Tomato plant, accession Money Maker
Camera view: vertical (180 deg); turntable rotation: 300 degrees
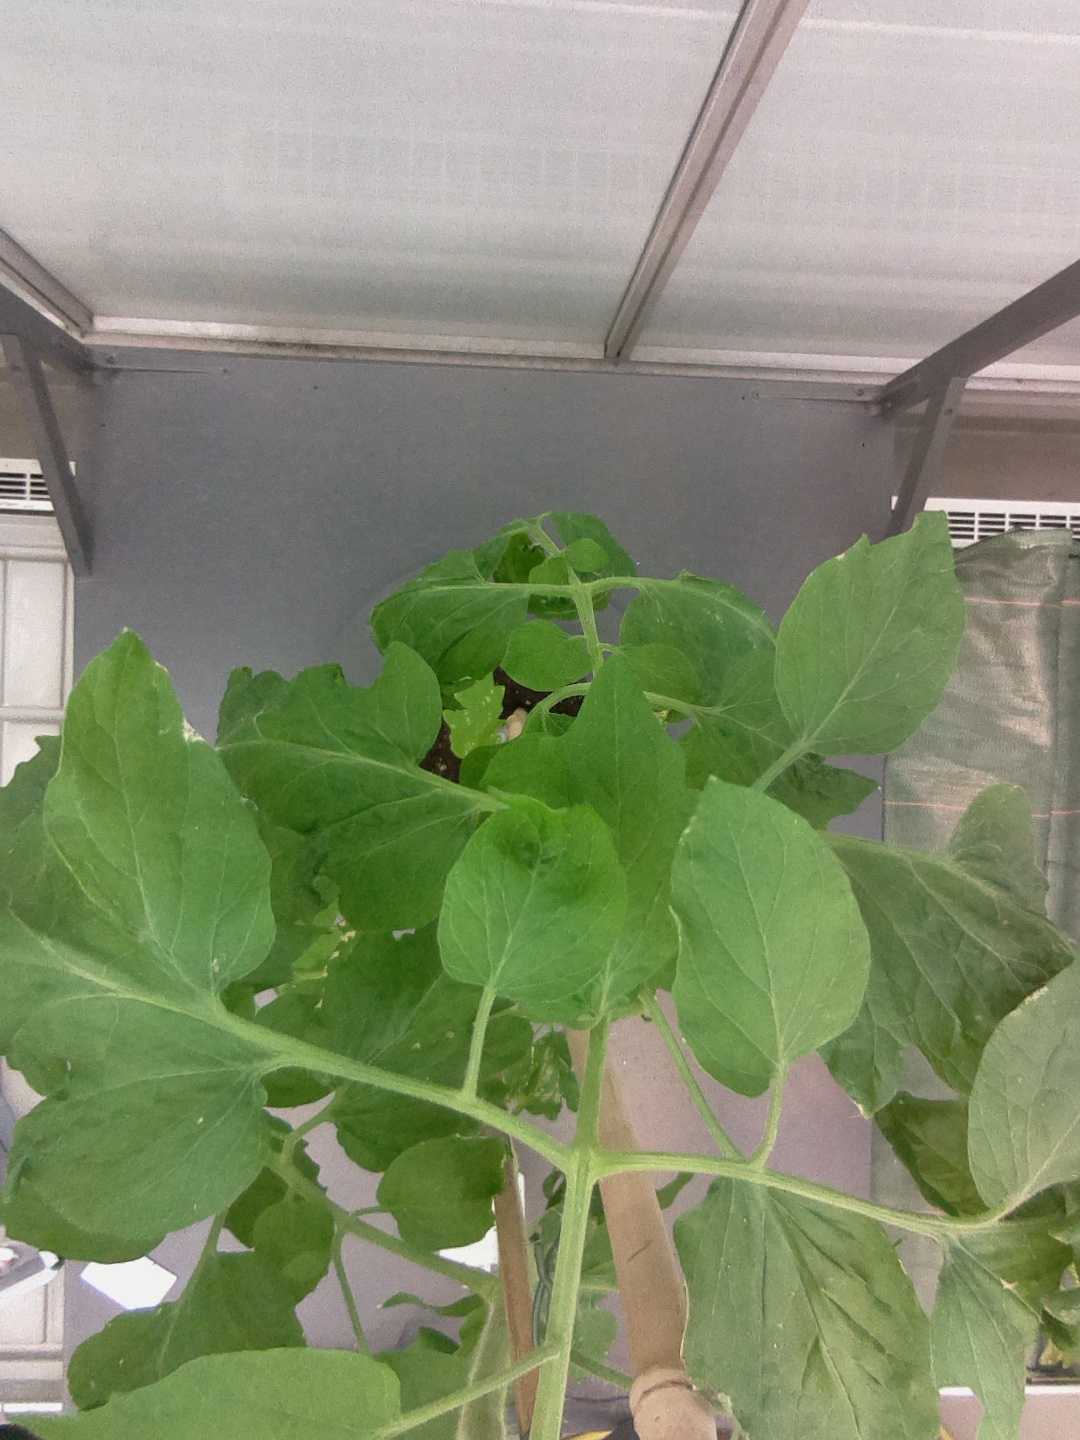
BBCH growth stage 73: 30%-40% of final fruit size